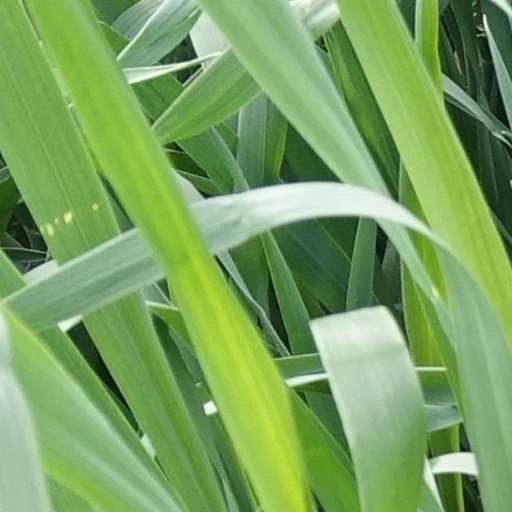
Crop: wheat